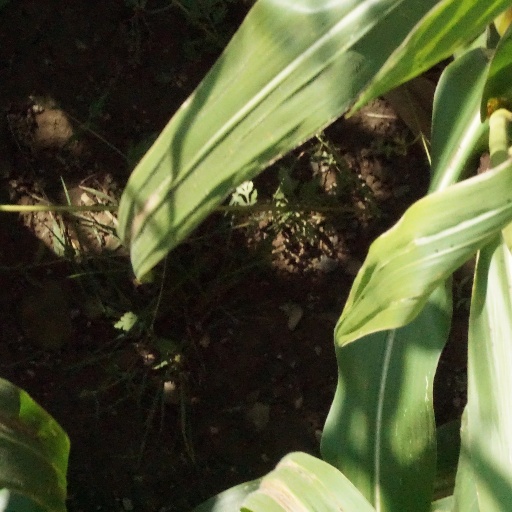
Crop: maize; corn